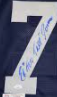
Number: 7